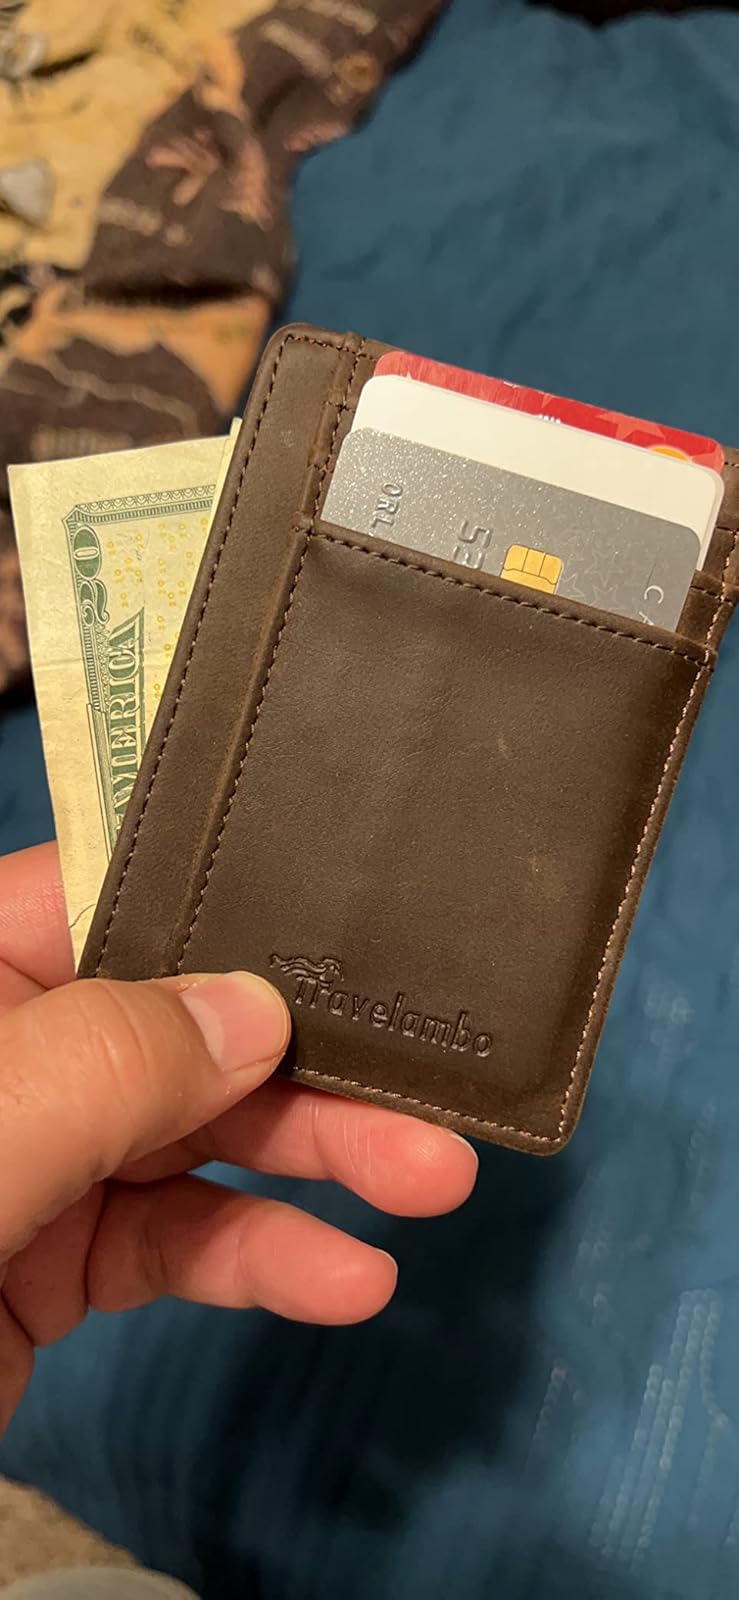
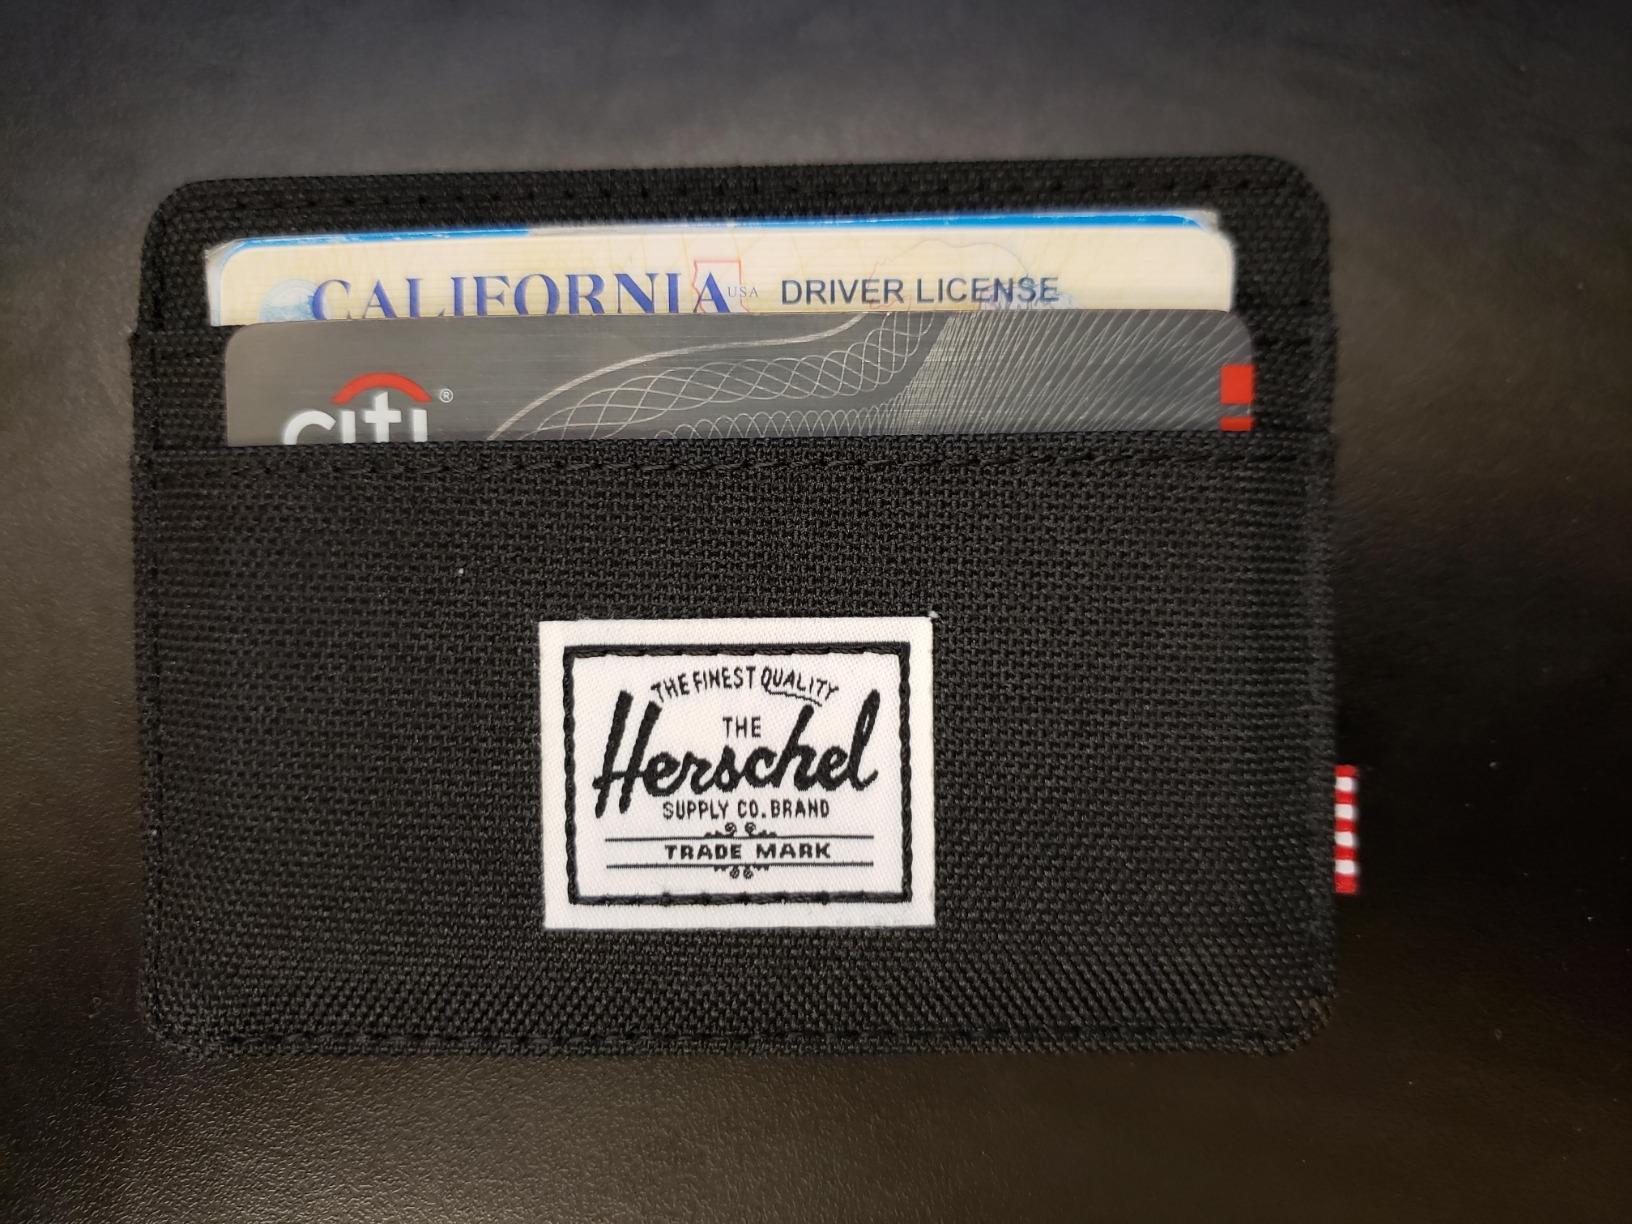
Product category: accessories_wallet
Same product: no